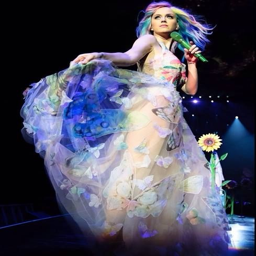
lady in the blue dress acoustic